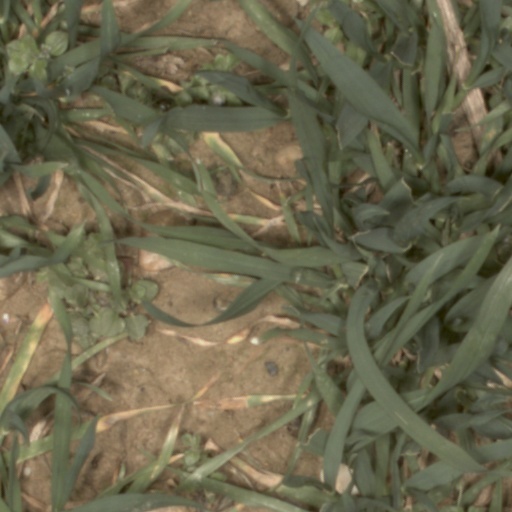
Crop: wheat